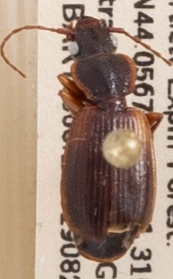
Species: Cymindis cribricollis
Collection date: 2019-08-21
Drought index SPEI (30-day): -0.554
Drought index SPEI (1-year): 0.9
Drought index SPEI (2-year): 0.71